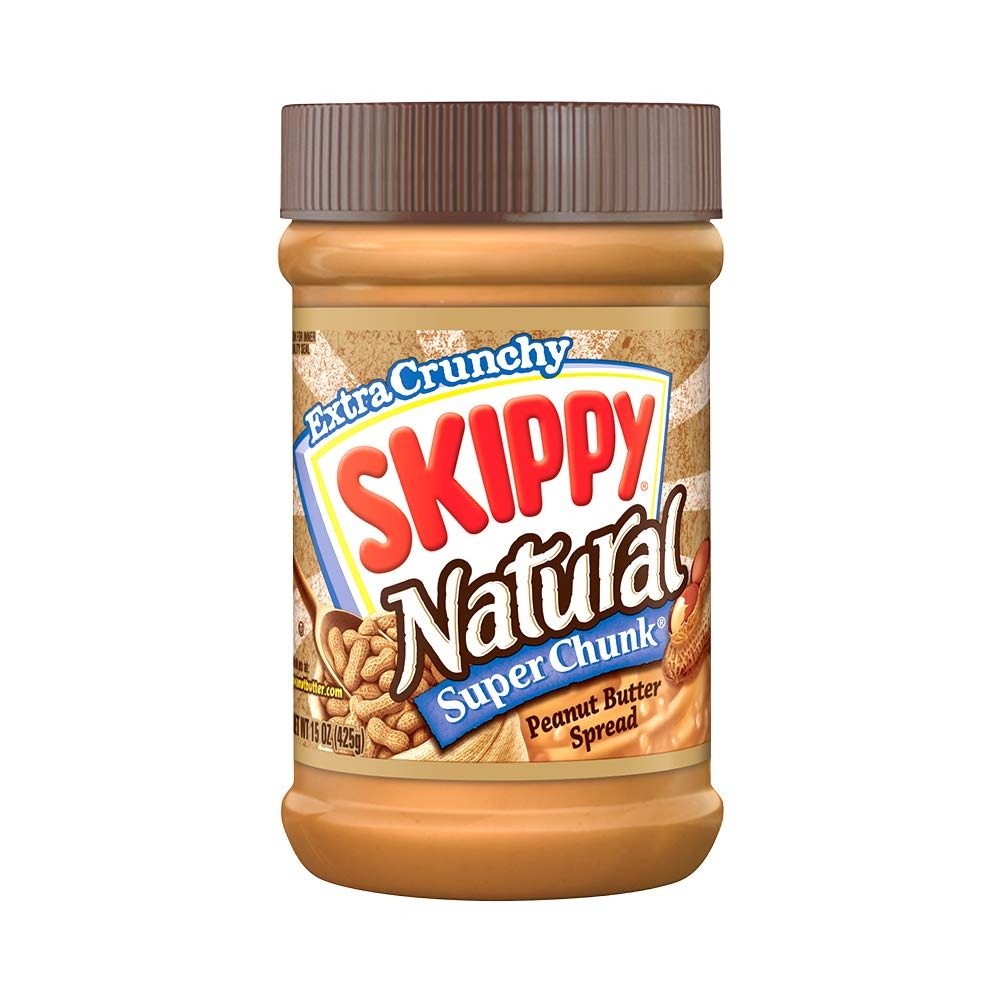
Item Name: SKIPPY Natural SUPER CHUNK Extra Crunchy Peanut Spread, 15 Ounce
Bullet Point 1: Crunchy Peanut Butter: Craving peanut taste that packs a crunch? Look no further! Every jar is blended with loads of real peanut pieces so you get the delicious flavor of SKIPPY peanut butter, plus a crunch in every bite.
Bullet Point 2: Real Roasted Peanuts: This gluten free, certified kosher, tree nut free peanut butter spread is made real roasted peanuts and no added preservatives. It spreads easily with no separation and no oily mess.
Bullet Point 3: Chunky, Naturally: Our peanut butters have no preservatives, artificial flavors or colors similar to other peanut butters. Try them on crackers, in sandwiches, or with fruits and veggies - SKIPPY peanut butter makes snacking delicious for the whole family.
Bullet Point 4: Try Them All: Nothing beats the simple pleasures in life, like a spoon and a fresh jar of SKIPPY Peanut Butter. Try one of our many to go sizes and varieties: Squeeze, Added Protein, No Sugar Added, and many more.
Bullet Point 5: Delicious and full of flavor: Our gluten-free peanut butters have 7g of protein per serving.
Value: 15.0
Unit: Ounce

Price: 2.98